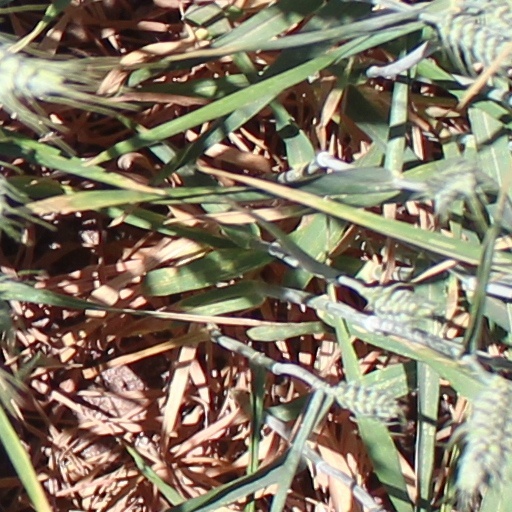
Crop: wheat